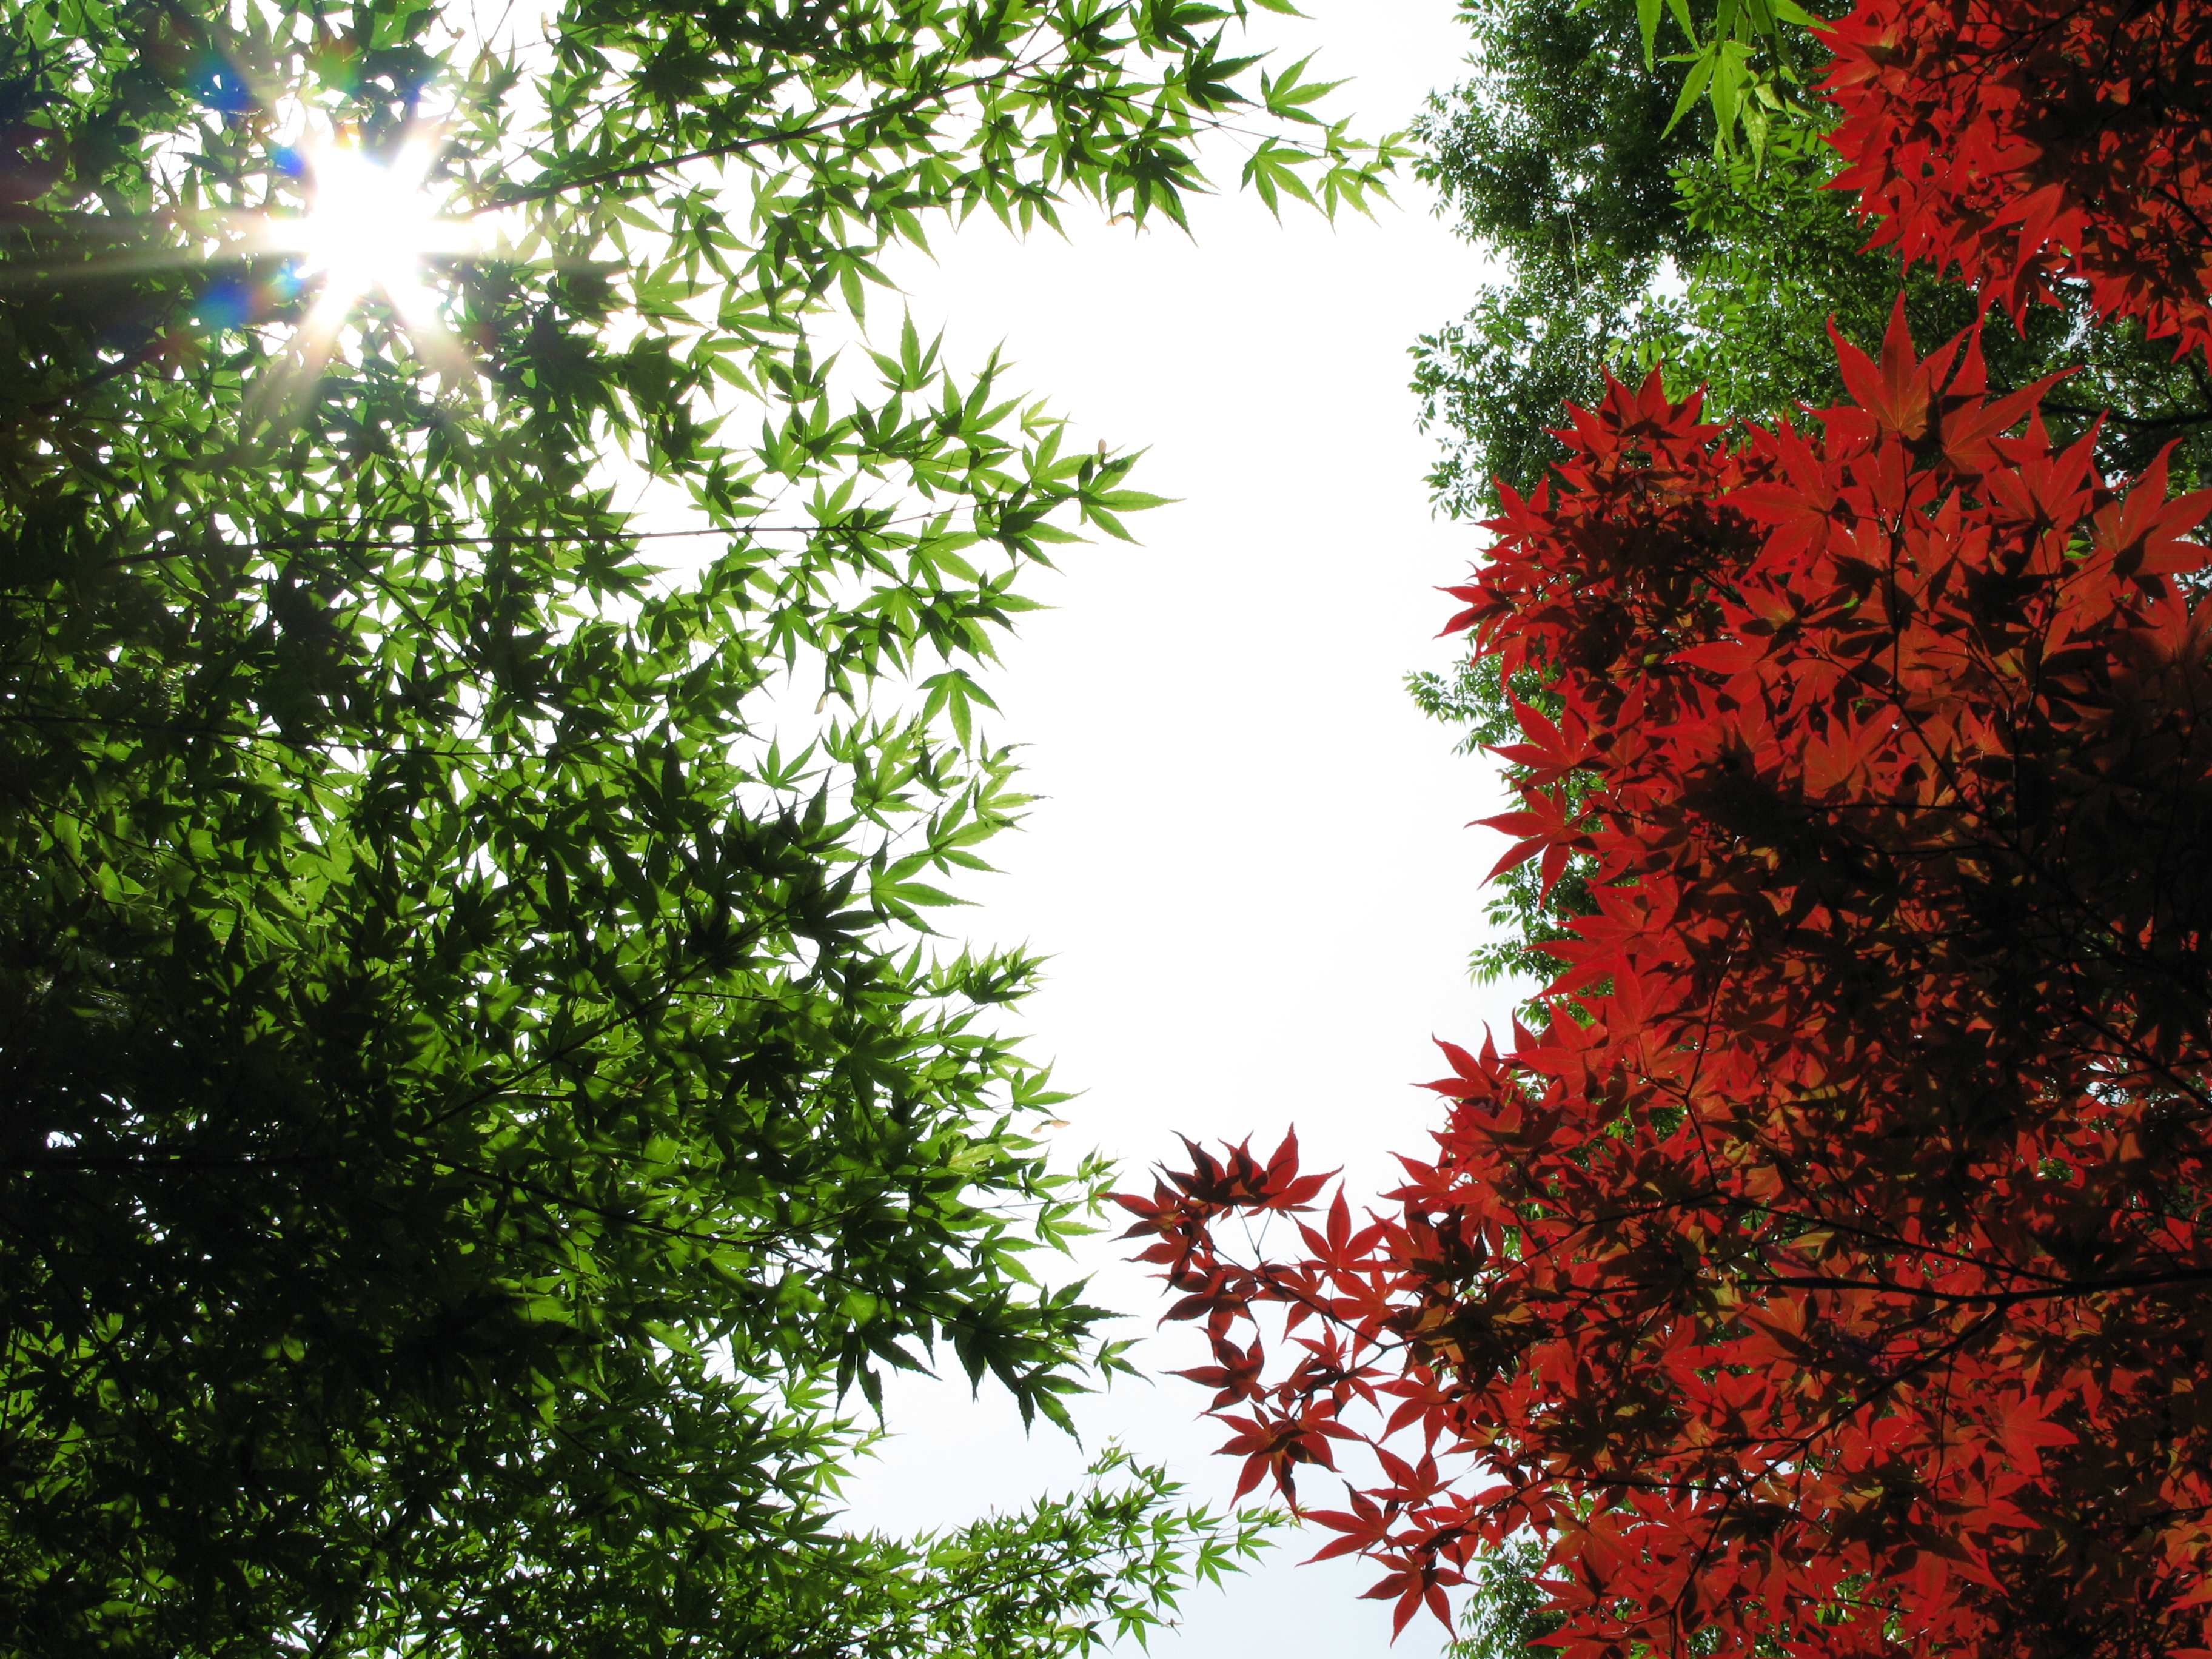
tree, branch, plant, sunlight, leaf, flower, high, jungle, evergreen, autumn, botany, garden, flora, maple tree, japanese, vegetation, shrub, style, hires, traditional, ecosystem, hi, res, g7, biome, woody plant, land plant